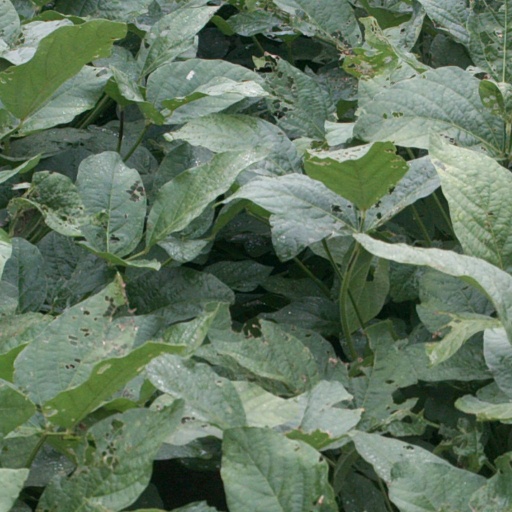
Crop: soybean